Xia Li

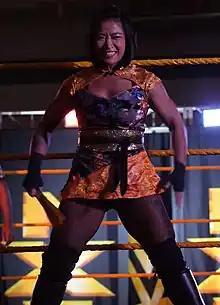
Xia in 2019

Xia Zhao (born July 28, 1988) is a Chinese professional wrestler and mixed martial artist signed to Total Nonstop Action Wrestling (TNA) under the ring name Léi Yǐng Lee. She also makes appearances on the independent circuit under her real name. Zhao is best known for her tenure in WWE, where she performed under the ring name Xia Li.